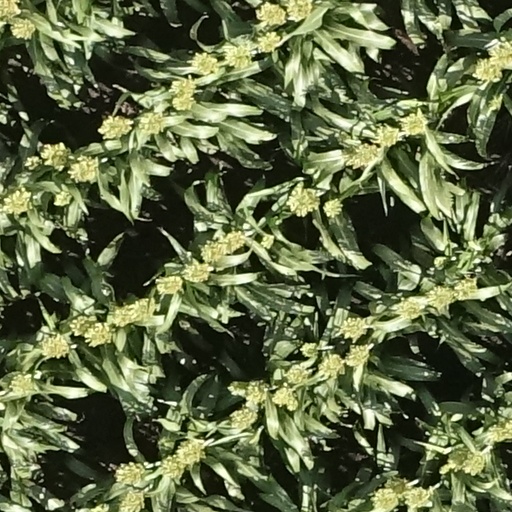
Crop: sorghum